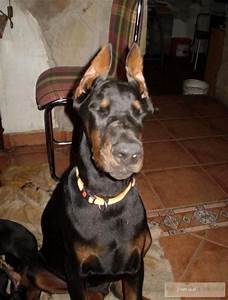
Label: cane